Junko Enoshima

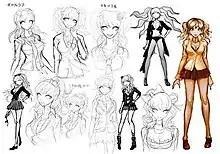
Early unused artwork of Junko Enoshima by Rui Komatsuzaki.

Junko was conceived by series' creator and scenario writer Kazutaka Kodaka originally as a "fully unsympathetic" villain, due to his at the time personal dislike for the popular trope of being a sympathetic villain. Kodaka later elaborated that Junko appears to have toxic love towards her classmates due to how rather than killing them, she forces them to kill each other as she believes that despair is the ultimate salvation for people.